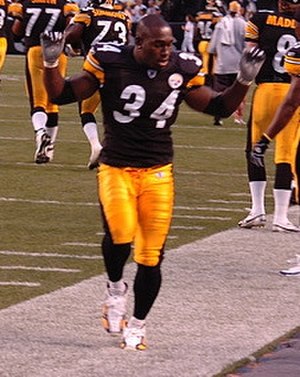
Verron Haynes
Verron Ulric Haynes er en professionel amerikansk fodbold-spiller fra USA, der spillede for de professionelle NFL-hold Pittsburgh Steelers og Atlanta Falcons. Han spillede positionen running back.